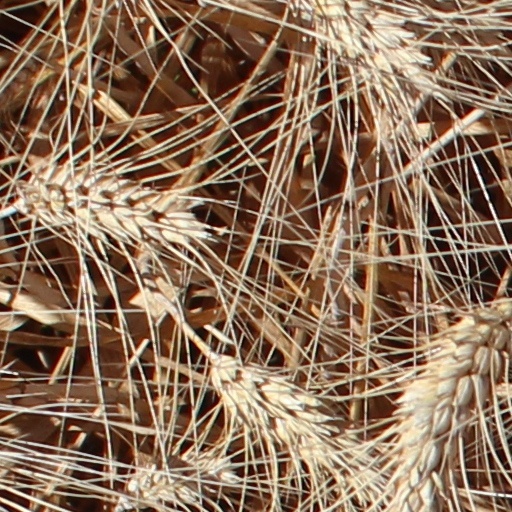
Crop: wheat